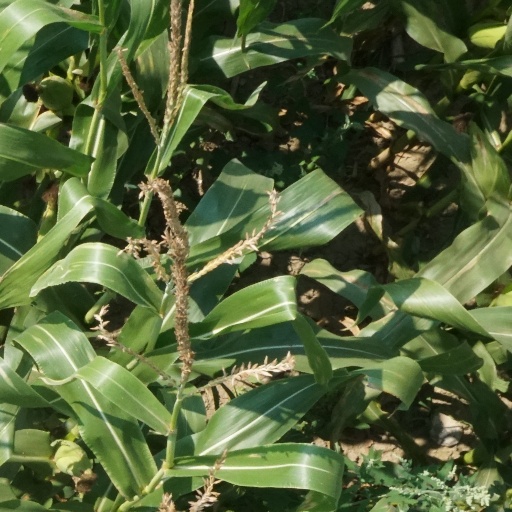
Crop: maize; corn